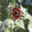
Label: sunflower